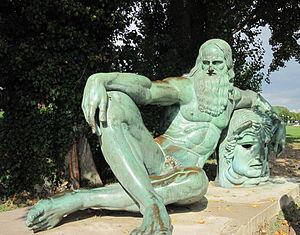
Amleto Cataldi, né à Naples le 2 novembre 1882 et mort à Rome le 31 août 1930, est un sculpteur italien.
Cet article recense les œuvres d'art dans l'espace public de l'Indre-et-Loire, en France.